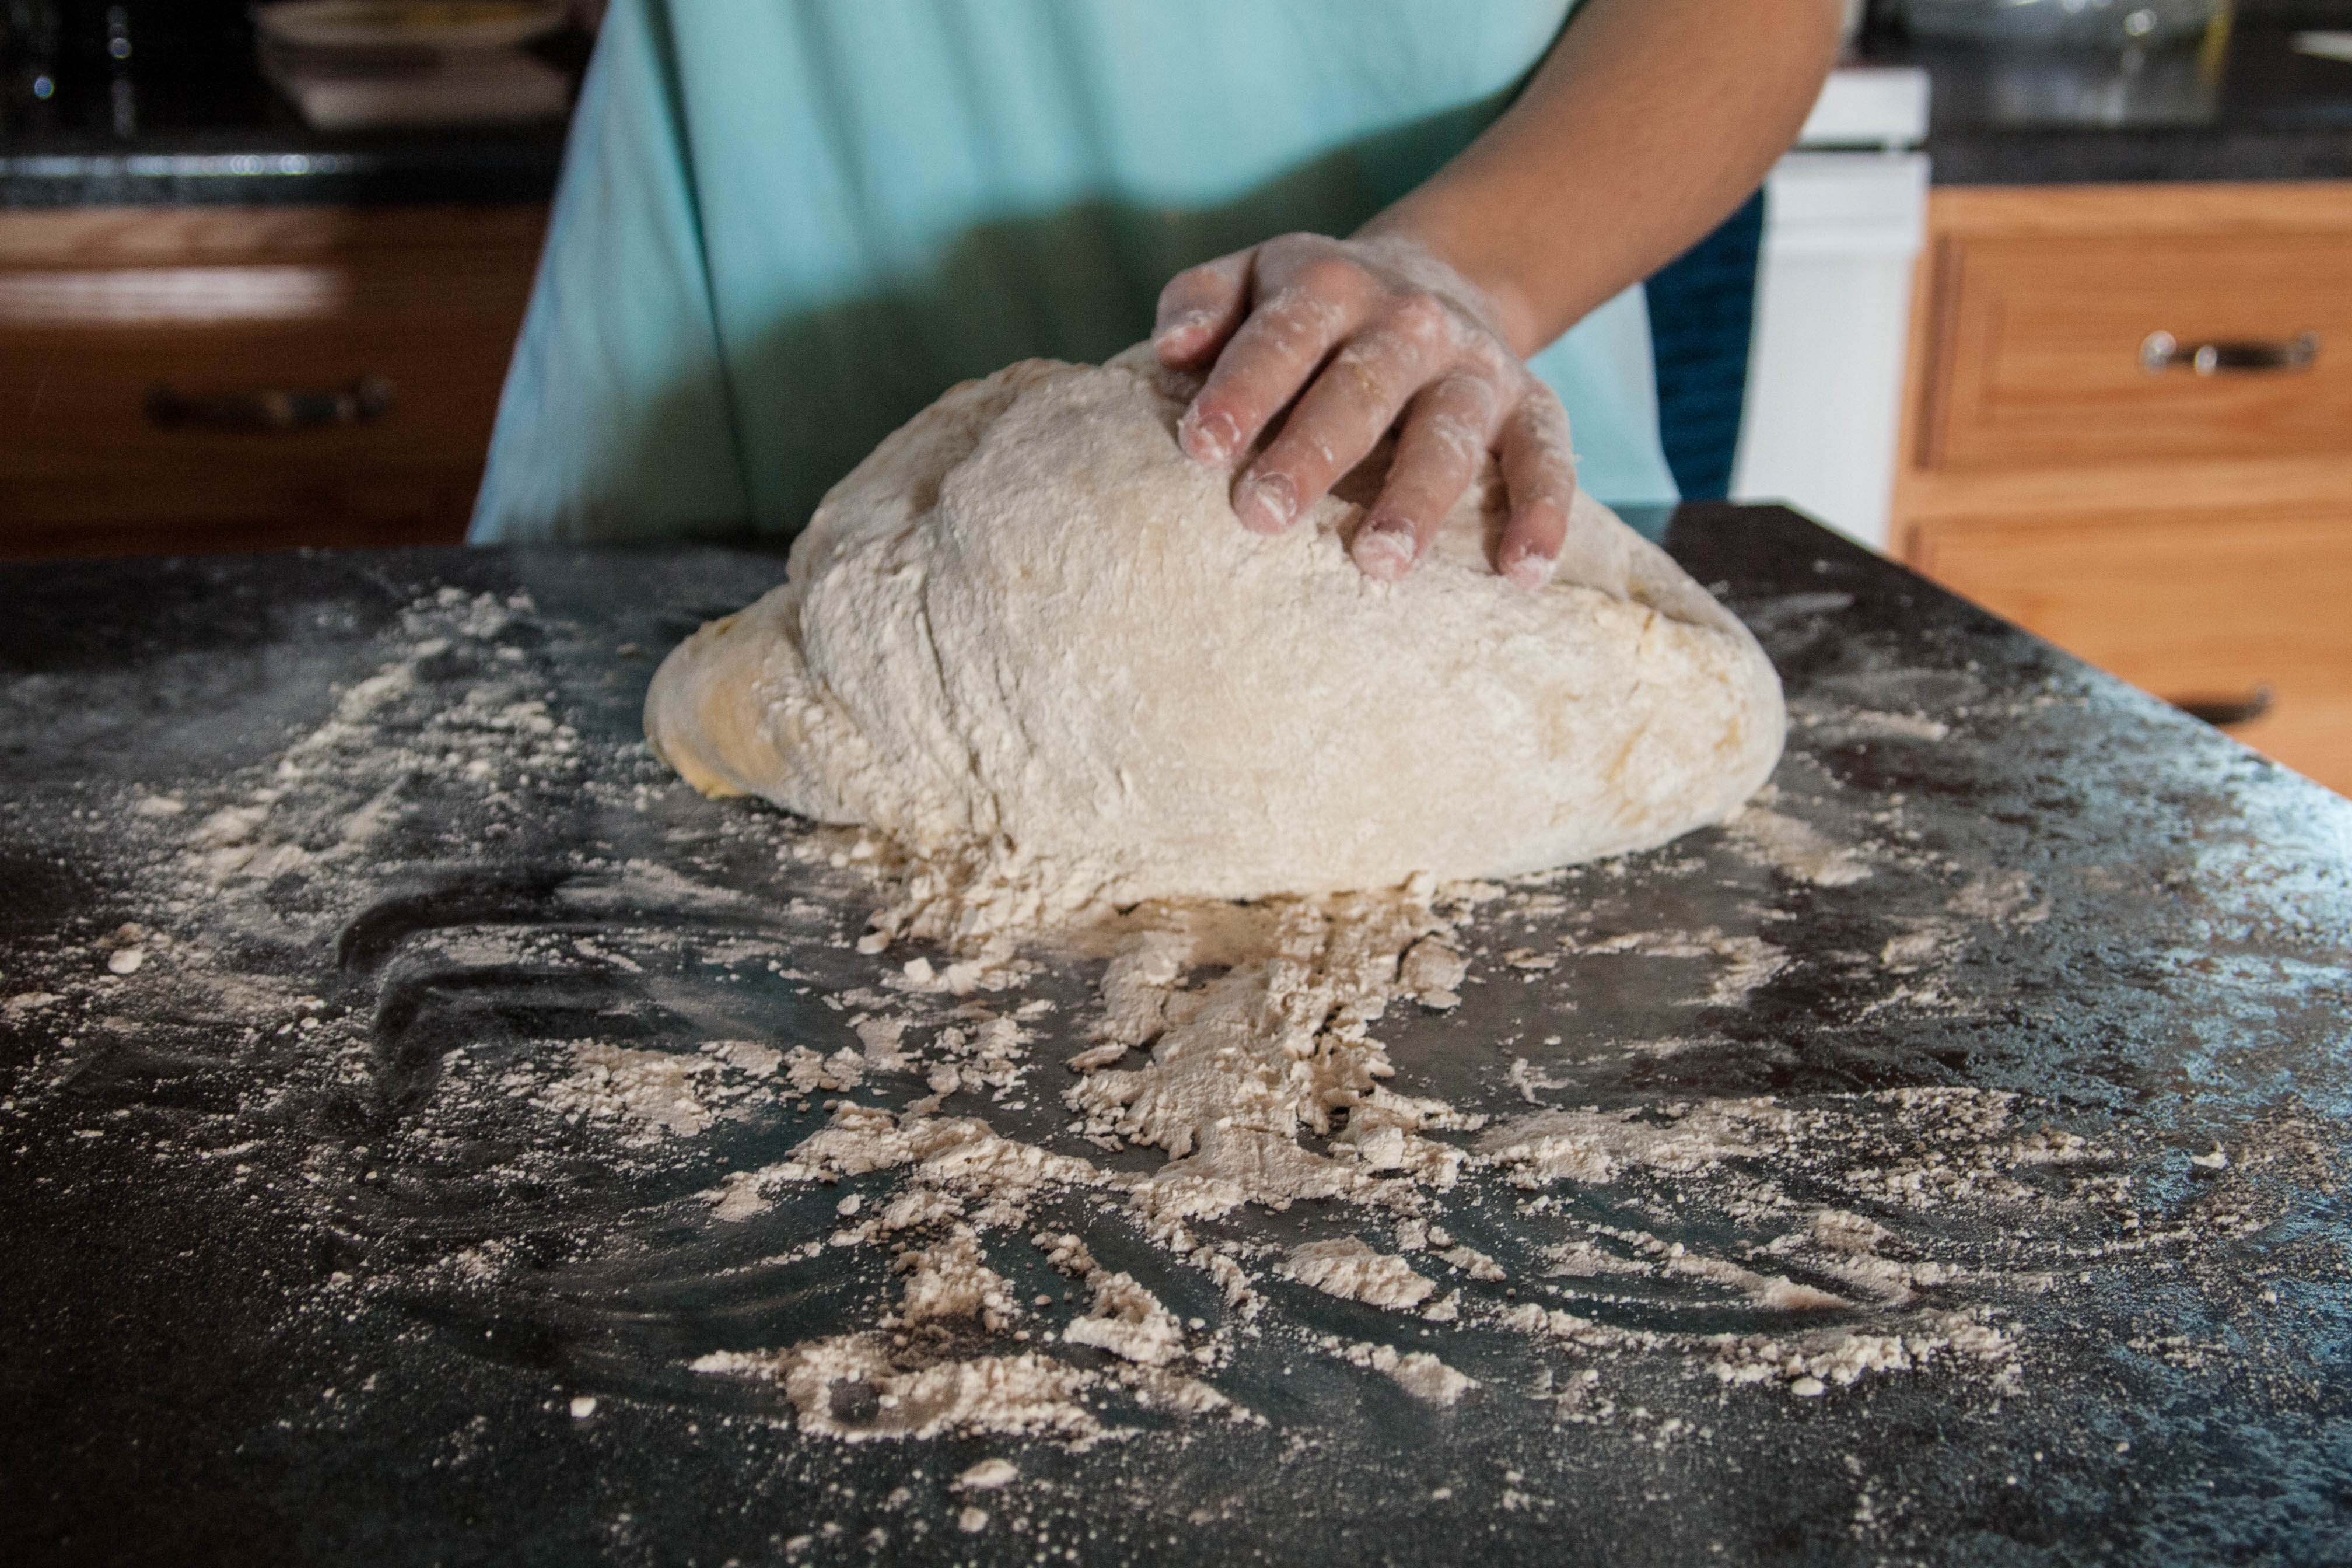
work, wood, wheat, grain, home, food, cooking, ingredient, culinary, natural, fresh, kitchen, soil, baking, cuisine, homemade, bread, dough, material, baked, eating, american, icing, hands, flour, knead, kneading, grass family